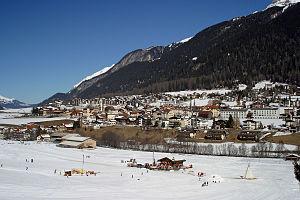
Savognin est une localité et une ancienne commune suisse du canton des Grisons, située dans la région d'Albula.